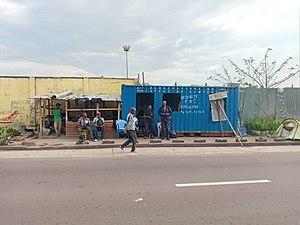
La Police nationale congolaise est la police en fait et en droit sur tout l’ensemble du territoire de la République démocratique du Congo. Elle a été créée le 22 avril 1997 pour remplacer la gendarmerie nationale et la garde civile. Elle comprend 118 421 employés et présente un budget de 237.845.845.452 Franc Congolais~257.130.643 $ US en 2015.